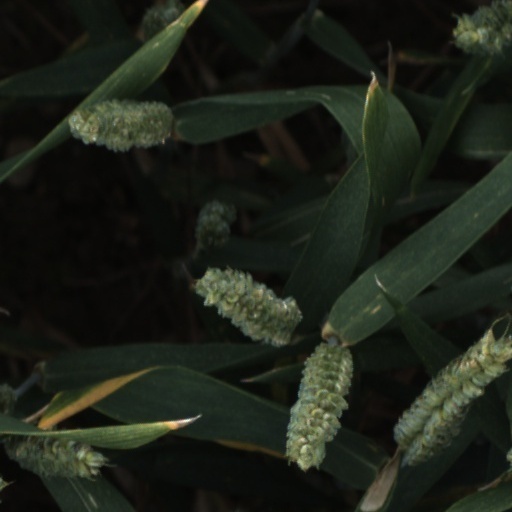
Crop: wheat